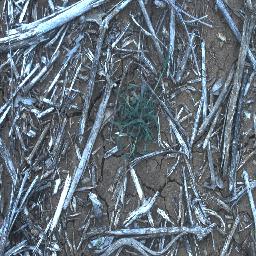
Label: negative